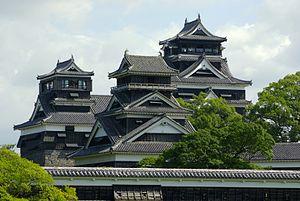
Le domaine de Kumamoto est un domaine féodal japonais de la province de Higo, partiellement dans la province de Bungo, actuellement préfecture d'Oita. Il est également connu sous le nom domaine de Higo. Le quartier général du domaine se trouvait au château de Kumamoto dans la ville moderne de Kumamoto.